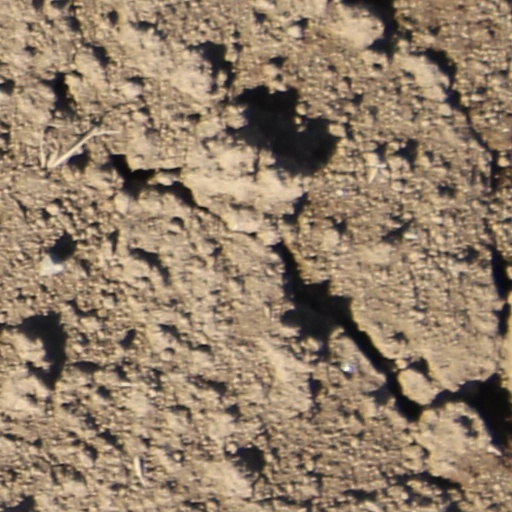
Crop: wheat